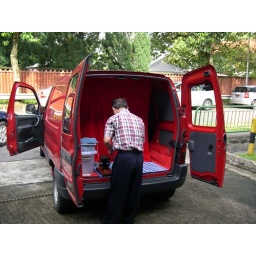
The Indonesian Embassy has outsourced their ID-photo facilities to the red van out in the parking lot!